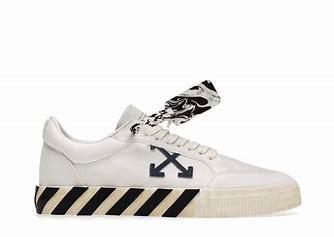
Brand: Off-White
Model: Off Vulc